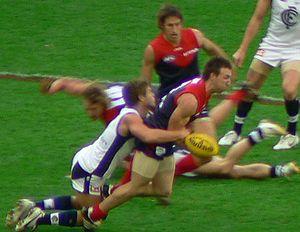
Le football australien, officiellement Australian football, également surnommé footy ou encore Australian rules, est un sport collectif qui se joue principalement au pied avec un ballon ovale. Il oppose deux équipes de dix-huit joueurs dans un stade ovale ou un terrain de cricket. L'objectif de chaque formation est de mettre le ballon ovale dans les buts adverses à l'aide des pieds et de le faire plus souvent que l'autre équipe.